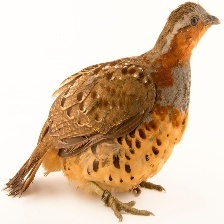
Species: CHINESE BAMBOO PARTRIDGE
Scientific name: BAMBUSICOLA THORACICUS
ImageNet parent category: partridge